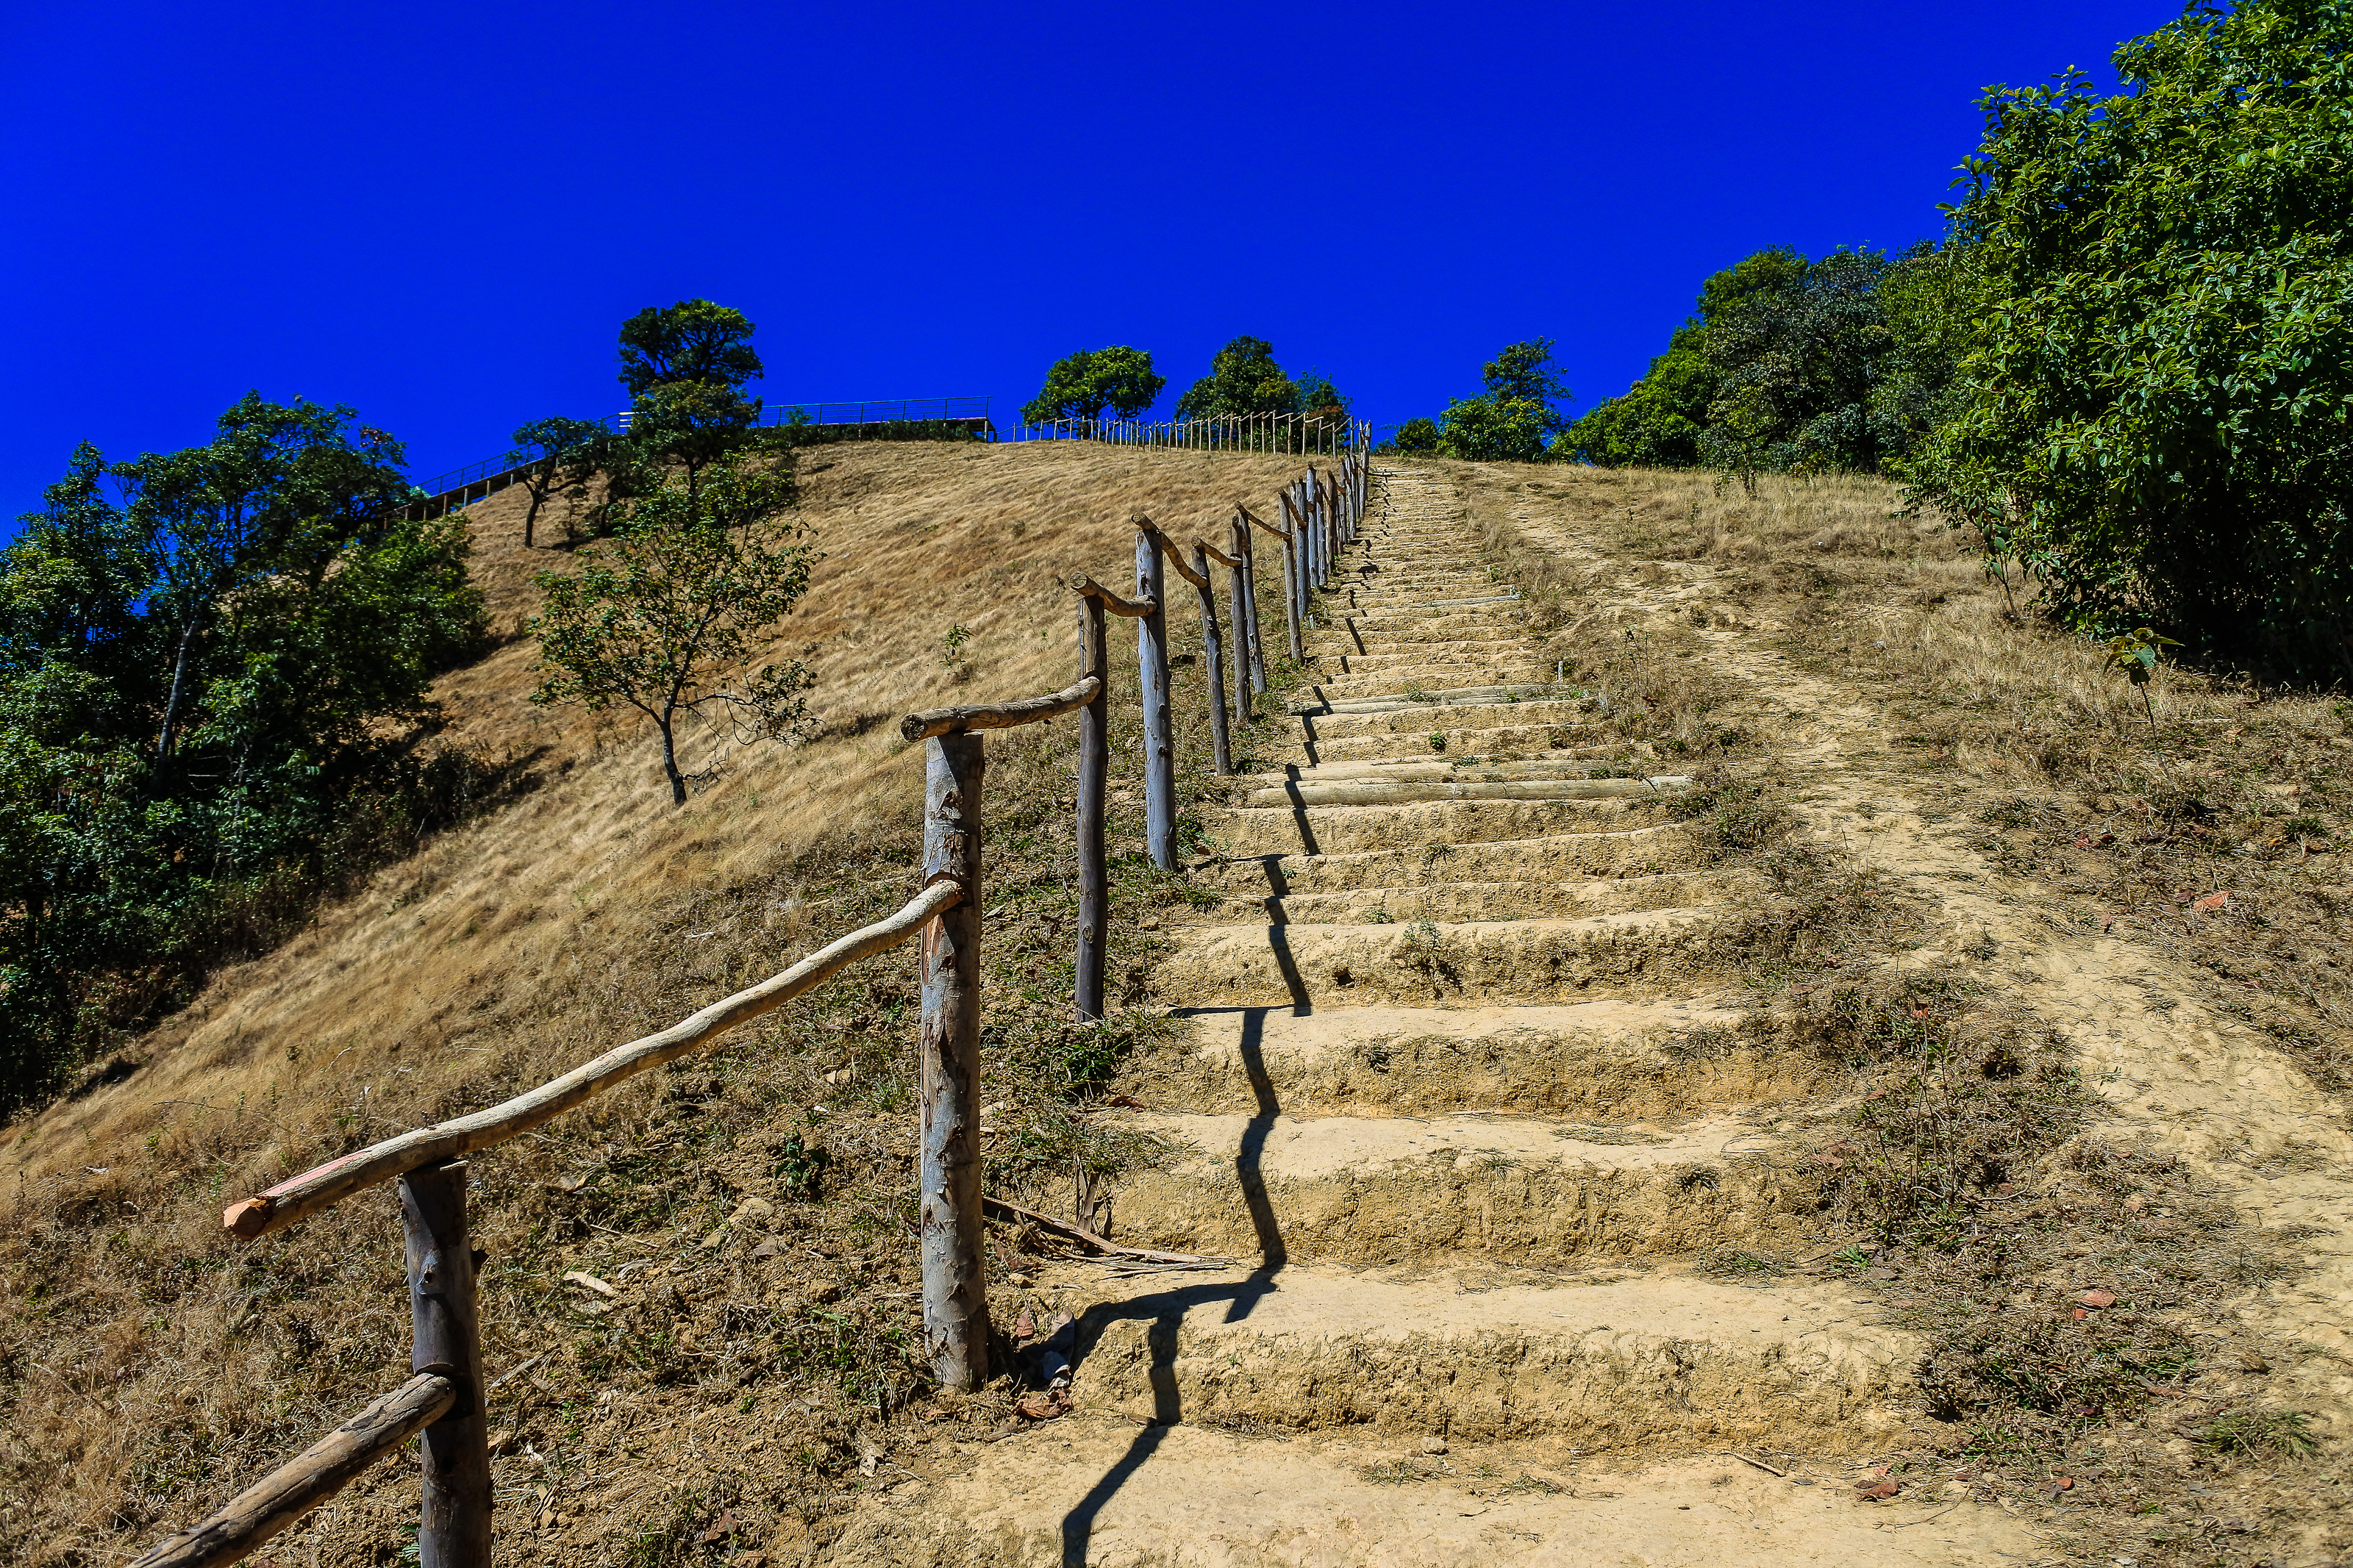
sunrise, beauty, color, dusk, sob, bright, yellow, scenic, sun, summer, scene, cloud, gold, red, beautiful, mountain, view, romantic, weather, season, sunny, mey, sky, viewpoint, wallpaper, nature, heaven, morning, mae hong son, orange, sunlight, outdoors, light, background, vacations, sunset, dawn, evening, travel, colorful, landscape, natural landscape, wall, slope, tree, trail, stairs, soil, hill, rock, plant, geological phenomenon, road, thoroughfare, path, terrain, tourism, forest